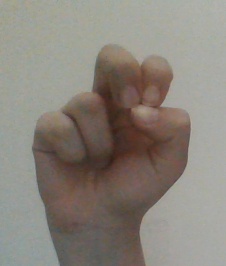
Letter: gaaf